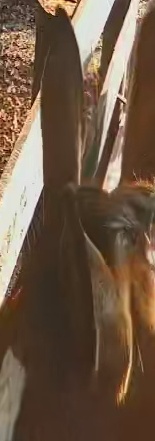
Face region: ears (position_of_ears)
Pain indicator: not_present